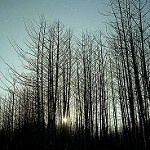
Scene: Outdoor